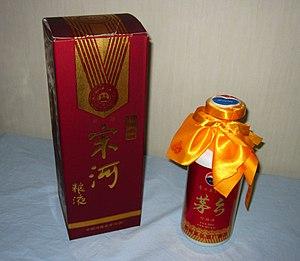
Le baijiu est la désignation en Chine, d'eaux de vie obtenues par distillation de vin de céréale, à base de sorgho ou plus rarement de riz gluant, et souvent mélangé au maïs, blé, orge, orge du Tibet ou de millet.